Information Research Department

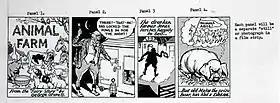
One of the "Animal Farm" cartoon strips commissioned and distributed by the IRD. This example was drawn by British cartoonist Norman Pett.

To further promote "Animal Farm", the IRD commissioned cartoon strips to be planted in newspapers across the globe. The foreign rights to distribute these cartoons were acquired by the IRD for Cyprus, Tanganyika, Kenya, Uganda, Northern and Southern Rhodesia, Nyasaland, Sierra Leone, Gold Coast, Nigeria, Trinidad, Jamaica, Fiji, British Guiana and British Honduras.